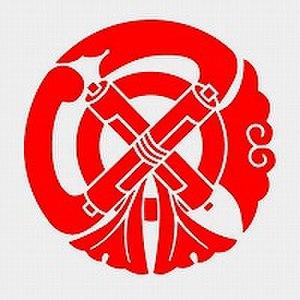
Le clan Tachibana est un clan japonais qui a vu le jour au XVIᵉ siècle et a survécu tout au long de l'époque Sengoku.